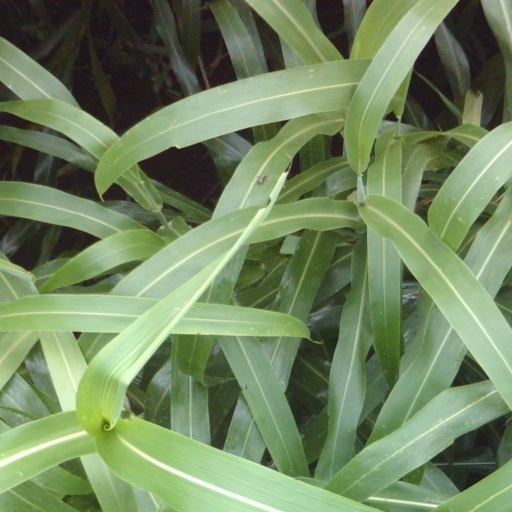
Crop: sorghum